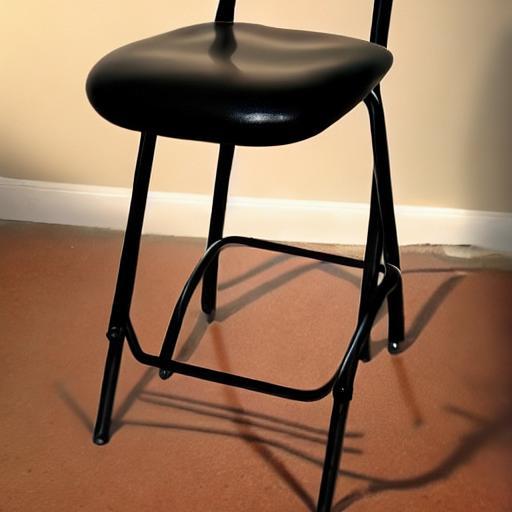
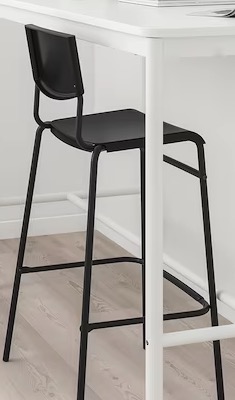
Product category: stool
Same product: no